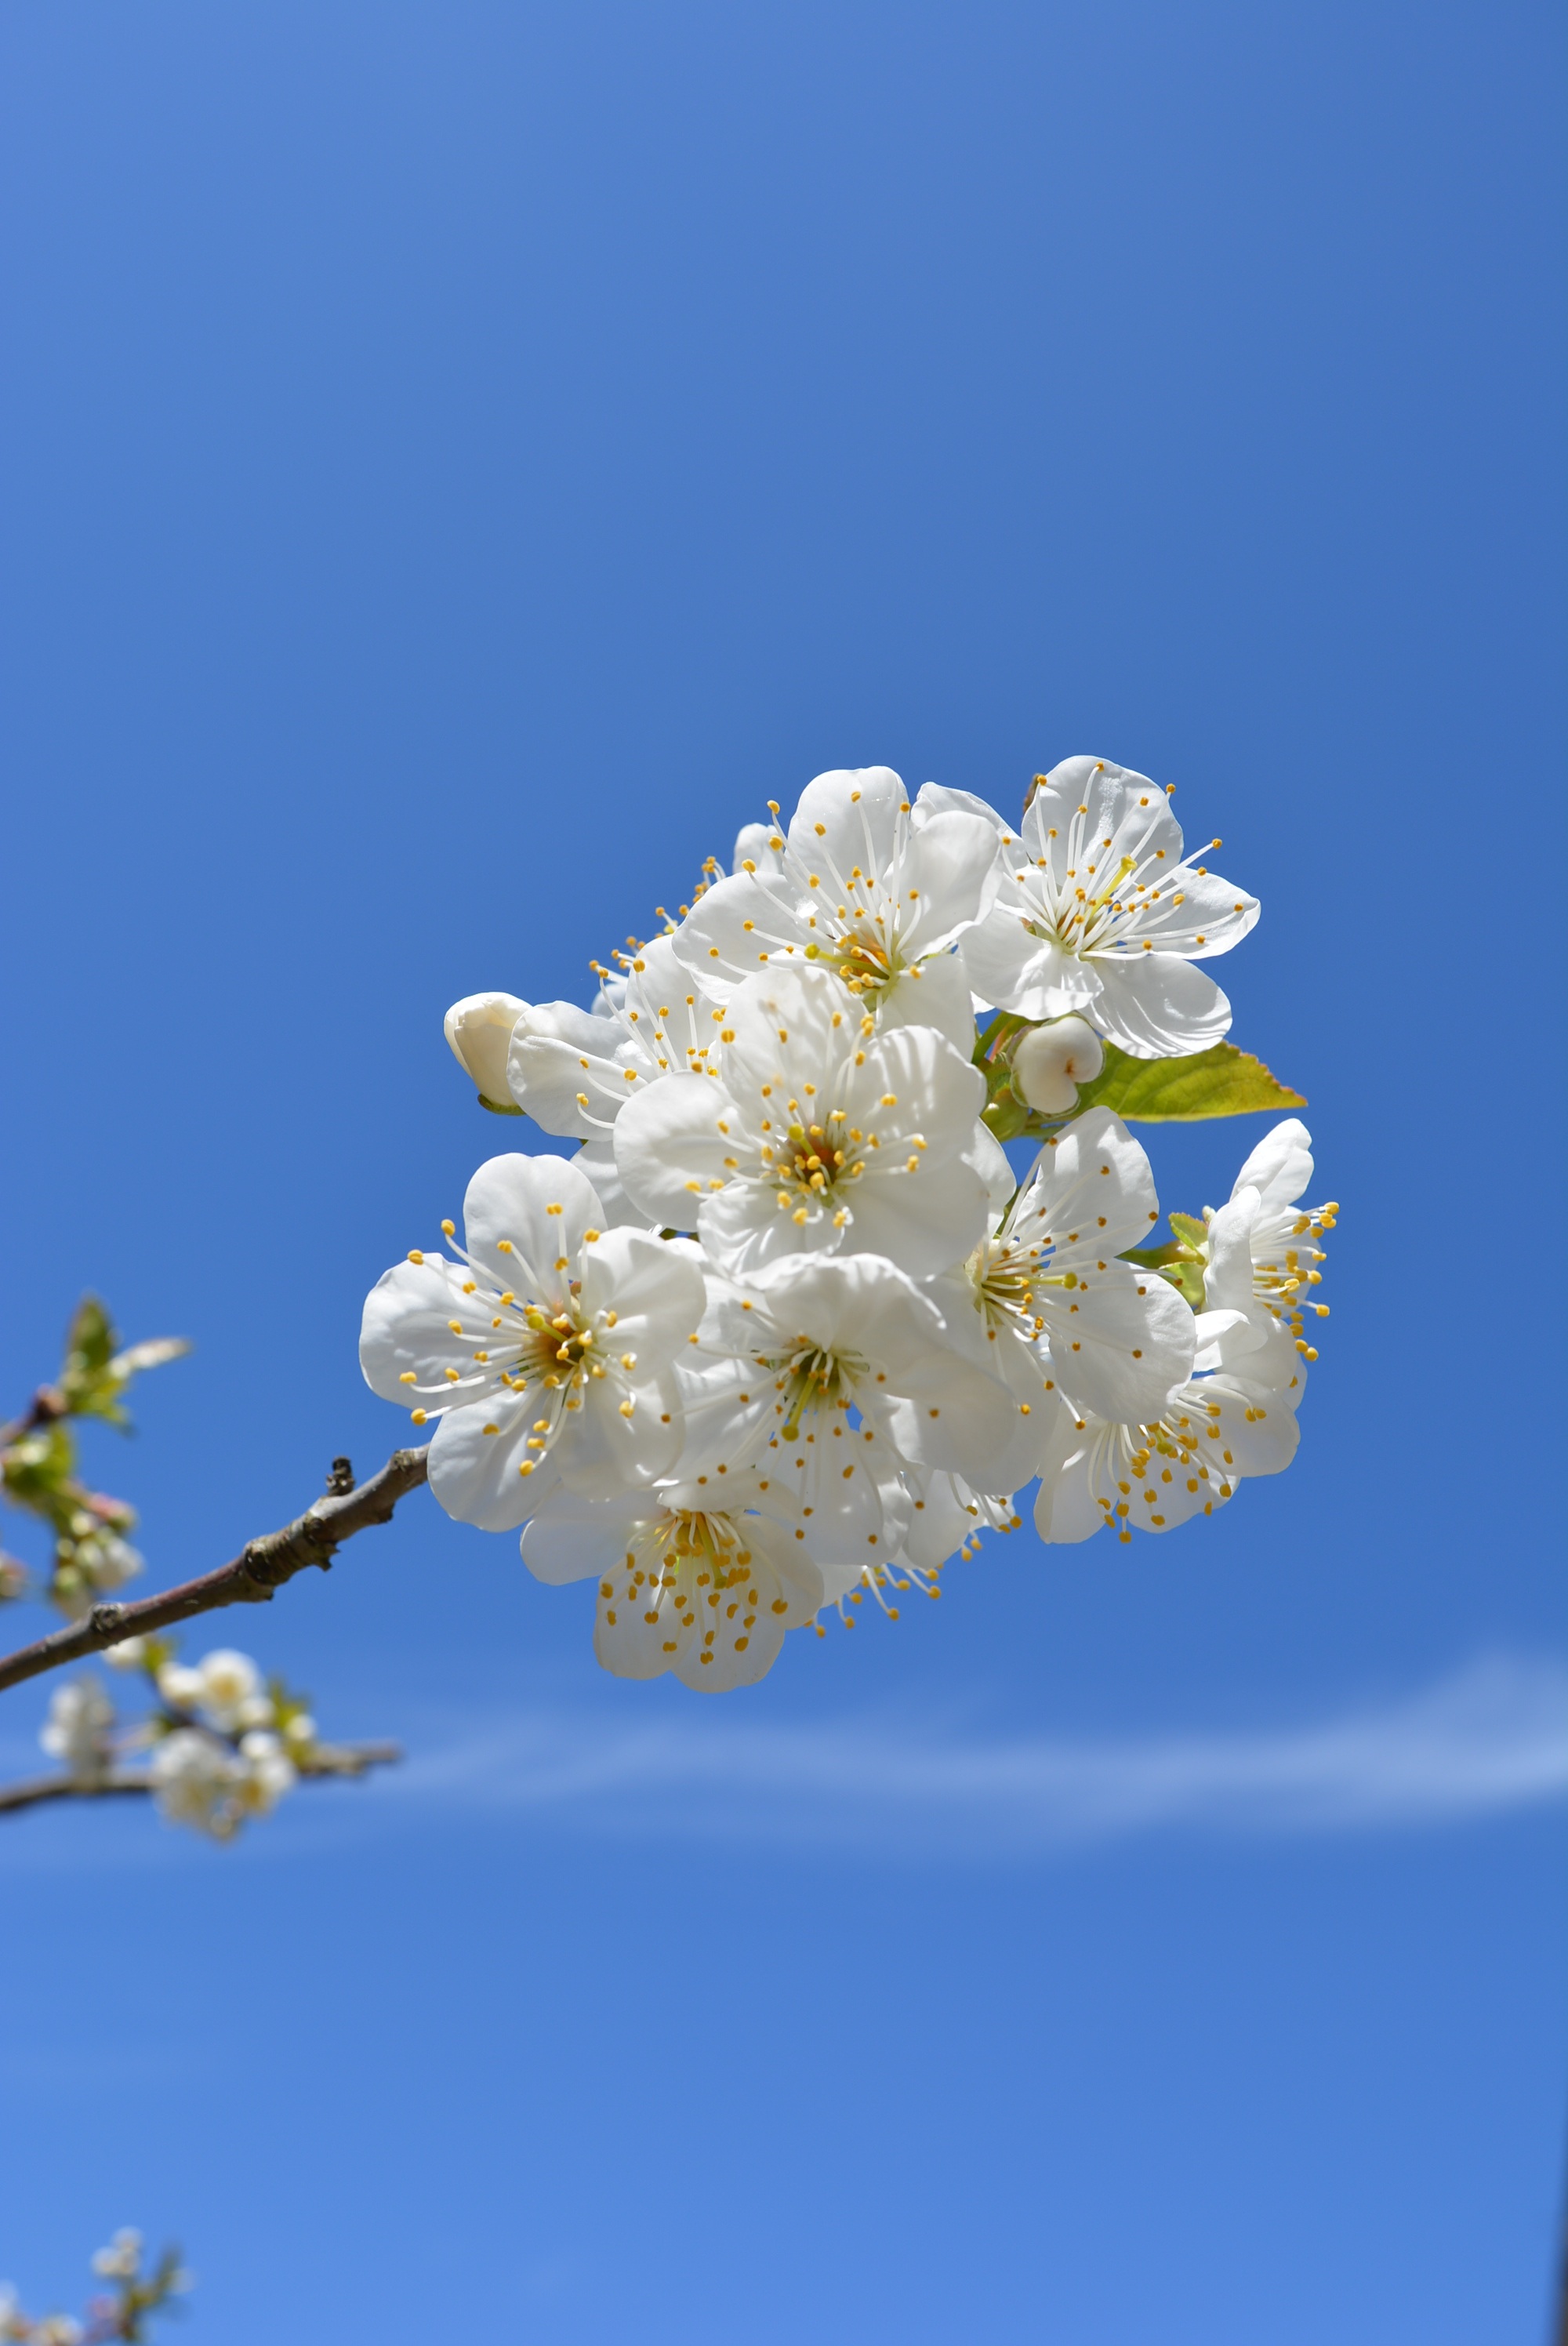
branch, blossom, plant, sky, white, flower, petal, bloom, spring, produce, flora, cherry blossom, flowers, cherry, macro photography, flowering plant